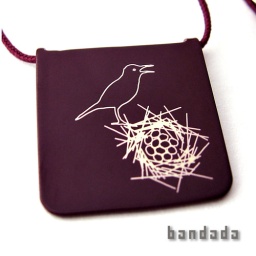
Small rectangular pendant (bird and nest). Also available in green color